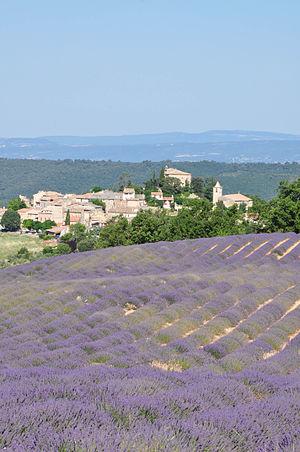
Entrevennes, le village et ses lavandes
Entrevennes est une commune française, située dans le département des Alpes-de-Haute-Provence en région Provence-Alpes-Côte d'Azur.